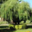
Label: willow_tree